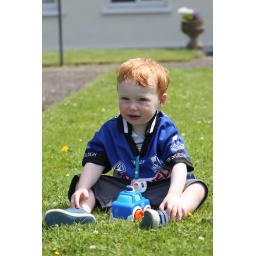
boy in blue